Newton's laws of motion

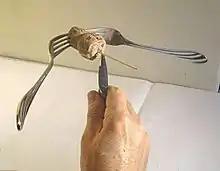
The total center of mass of the forks, cork, and toothpick is vertically below the pen's tip.

The fan and sail example is a situation studied in discussions of Newton's third law. In the situation, a fan is attached to a cart or a sailboat and blows on its sail. From the third law, one would reason that the force of the air pushing in one direction would cancel out the force done by the fan on the sail, leaving the entire apparatus stationary. However, because the system is not entirely enclosed, there are conditions in which the vessel will move; for example, if the sail is built in a manner that redirects the majority of the airflow back towards the fan, the net force will result in the vessel moving forward.